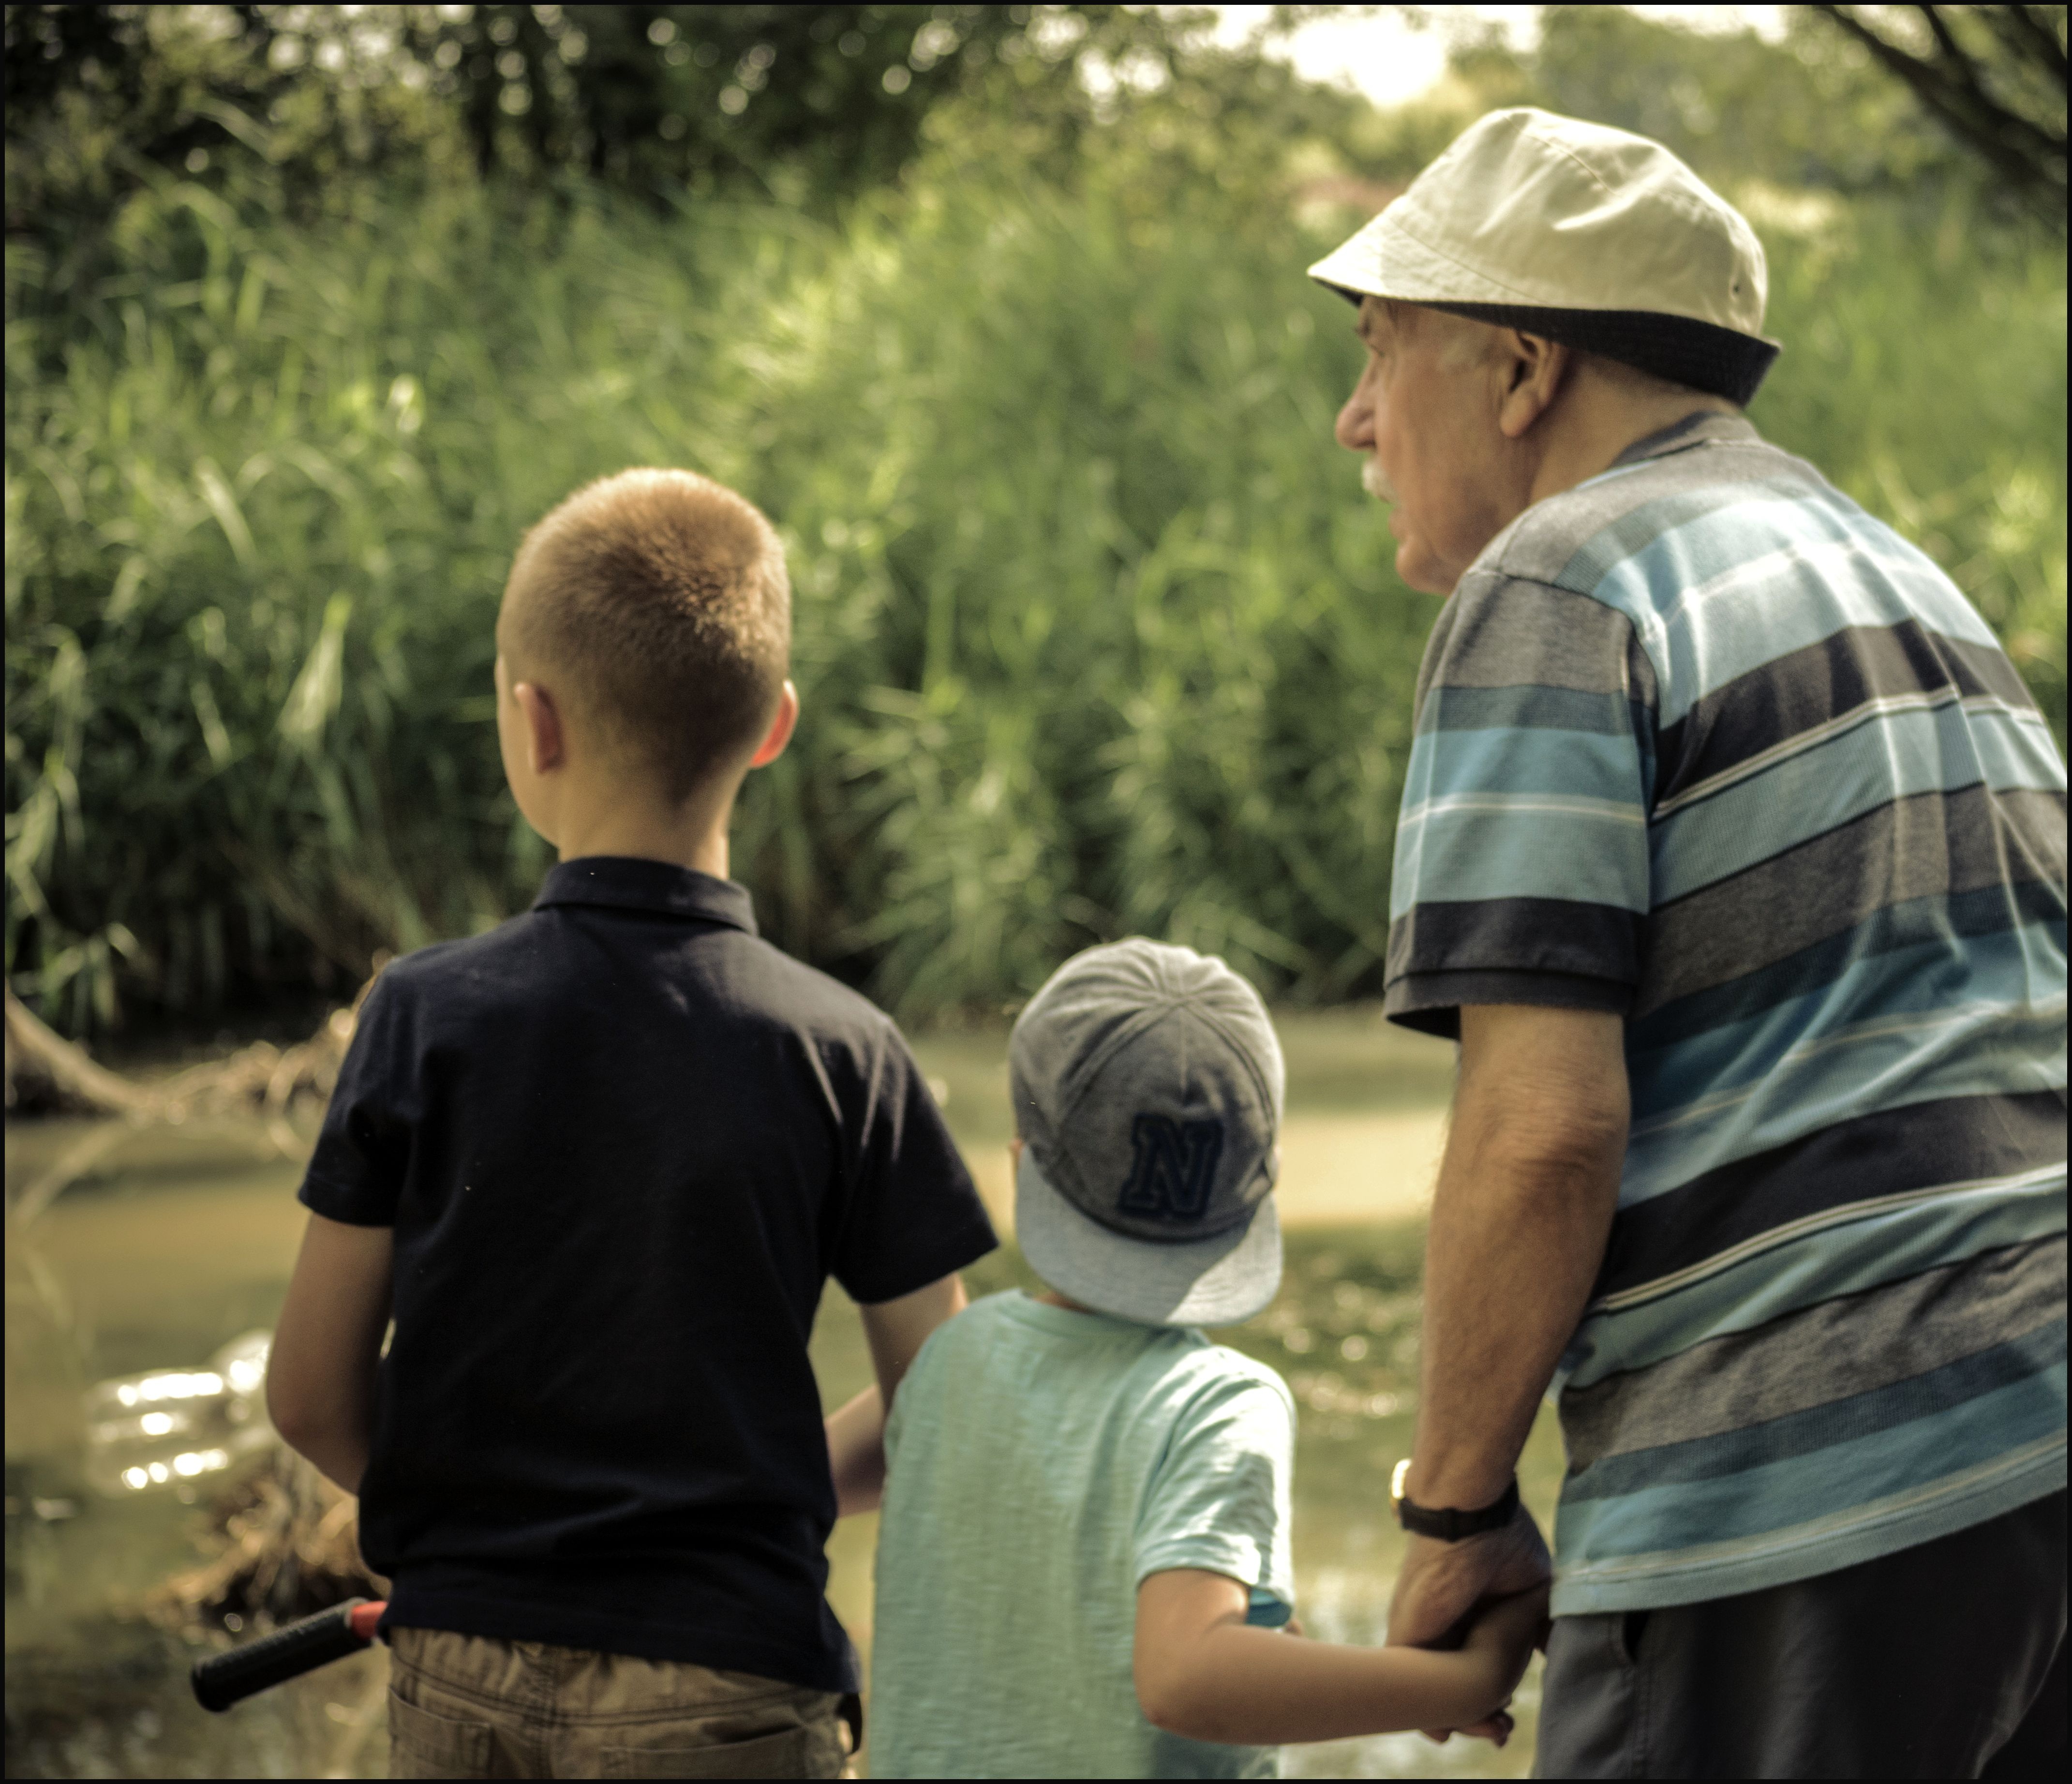
man, person, people, looking, male, park, father, child, leisure, outdoors, family, children, happiness, boys, pensioner, interested, great grand dad, great grand children